Jagada Nand Singh

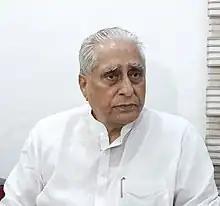

Jagada Nand Singh (born 15 July 1945) is an Indian politician. He is son of Lt. Ramruchi Singh and has done LLB from Harish Chander College in Varanasi in the year 1973. He was a member of the Indian Parliament and represented Buxar (Lok Sabha constituency) in the 15th Lok Sabha from RJD. He was also a 6 term MLA of RJD from Ramgarh Constituency before he became an MP from Buxar of RJD. He is State President of Rashtriya Janata Dal of Bihar.